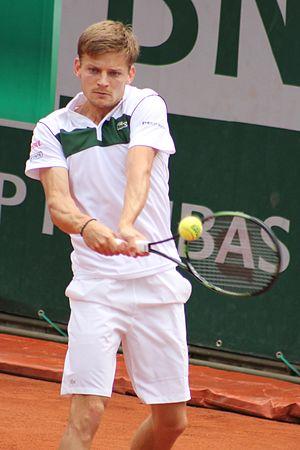
David Goffin, né le 7 décembre 1990 à Rocourt, section de la ville de Liège, est un joueur de tennis belge, professionnel depuis 2008.